Honor 8

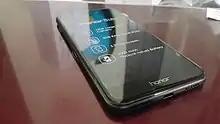
Huawei Honor 8 Lite

The Honor 8 is a smartphone made by Honor, a sub-brand of the Huawei Group, as part of the Huawei Honor series. It has an eight-core HiSilicon Kirin 950 processor, a Mali-T880 MP4 GPU, and a 3000 mAh (typical) battery. The phone comes with 32 or 64 gigabytes (GB) of storage and 4 GB LPDDR4 RAM. It has a , 2.5D glass liquid-crystal display (LCD) with 1080×1920 pixel resolution and "multilayer optical filming" to catch and reflect light.